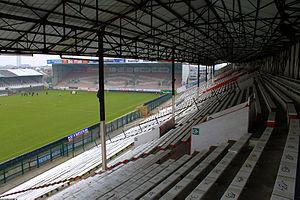
Le Championnat de Belgique de football D2 2016-2017 est la centième édition du championnat de belge de Division 2, mais la première édition sous l'appellation « Division 1B».
Cet article présente une liste des principaux stades de football en Belgique, classé par capacité. La liste ne comprend que les stades ayant une capacité d'au moins 10 000 places.
La saison 2019-2020 de la Jupiler Pro League est la 117ᵉ saison de la première division belge.